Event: Ecuador Earthquake
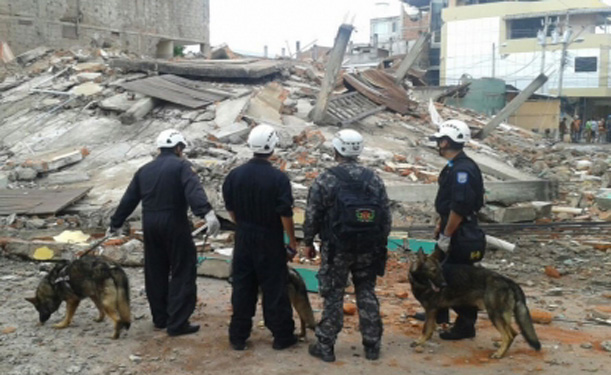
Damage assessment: damage